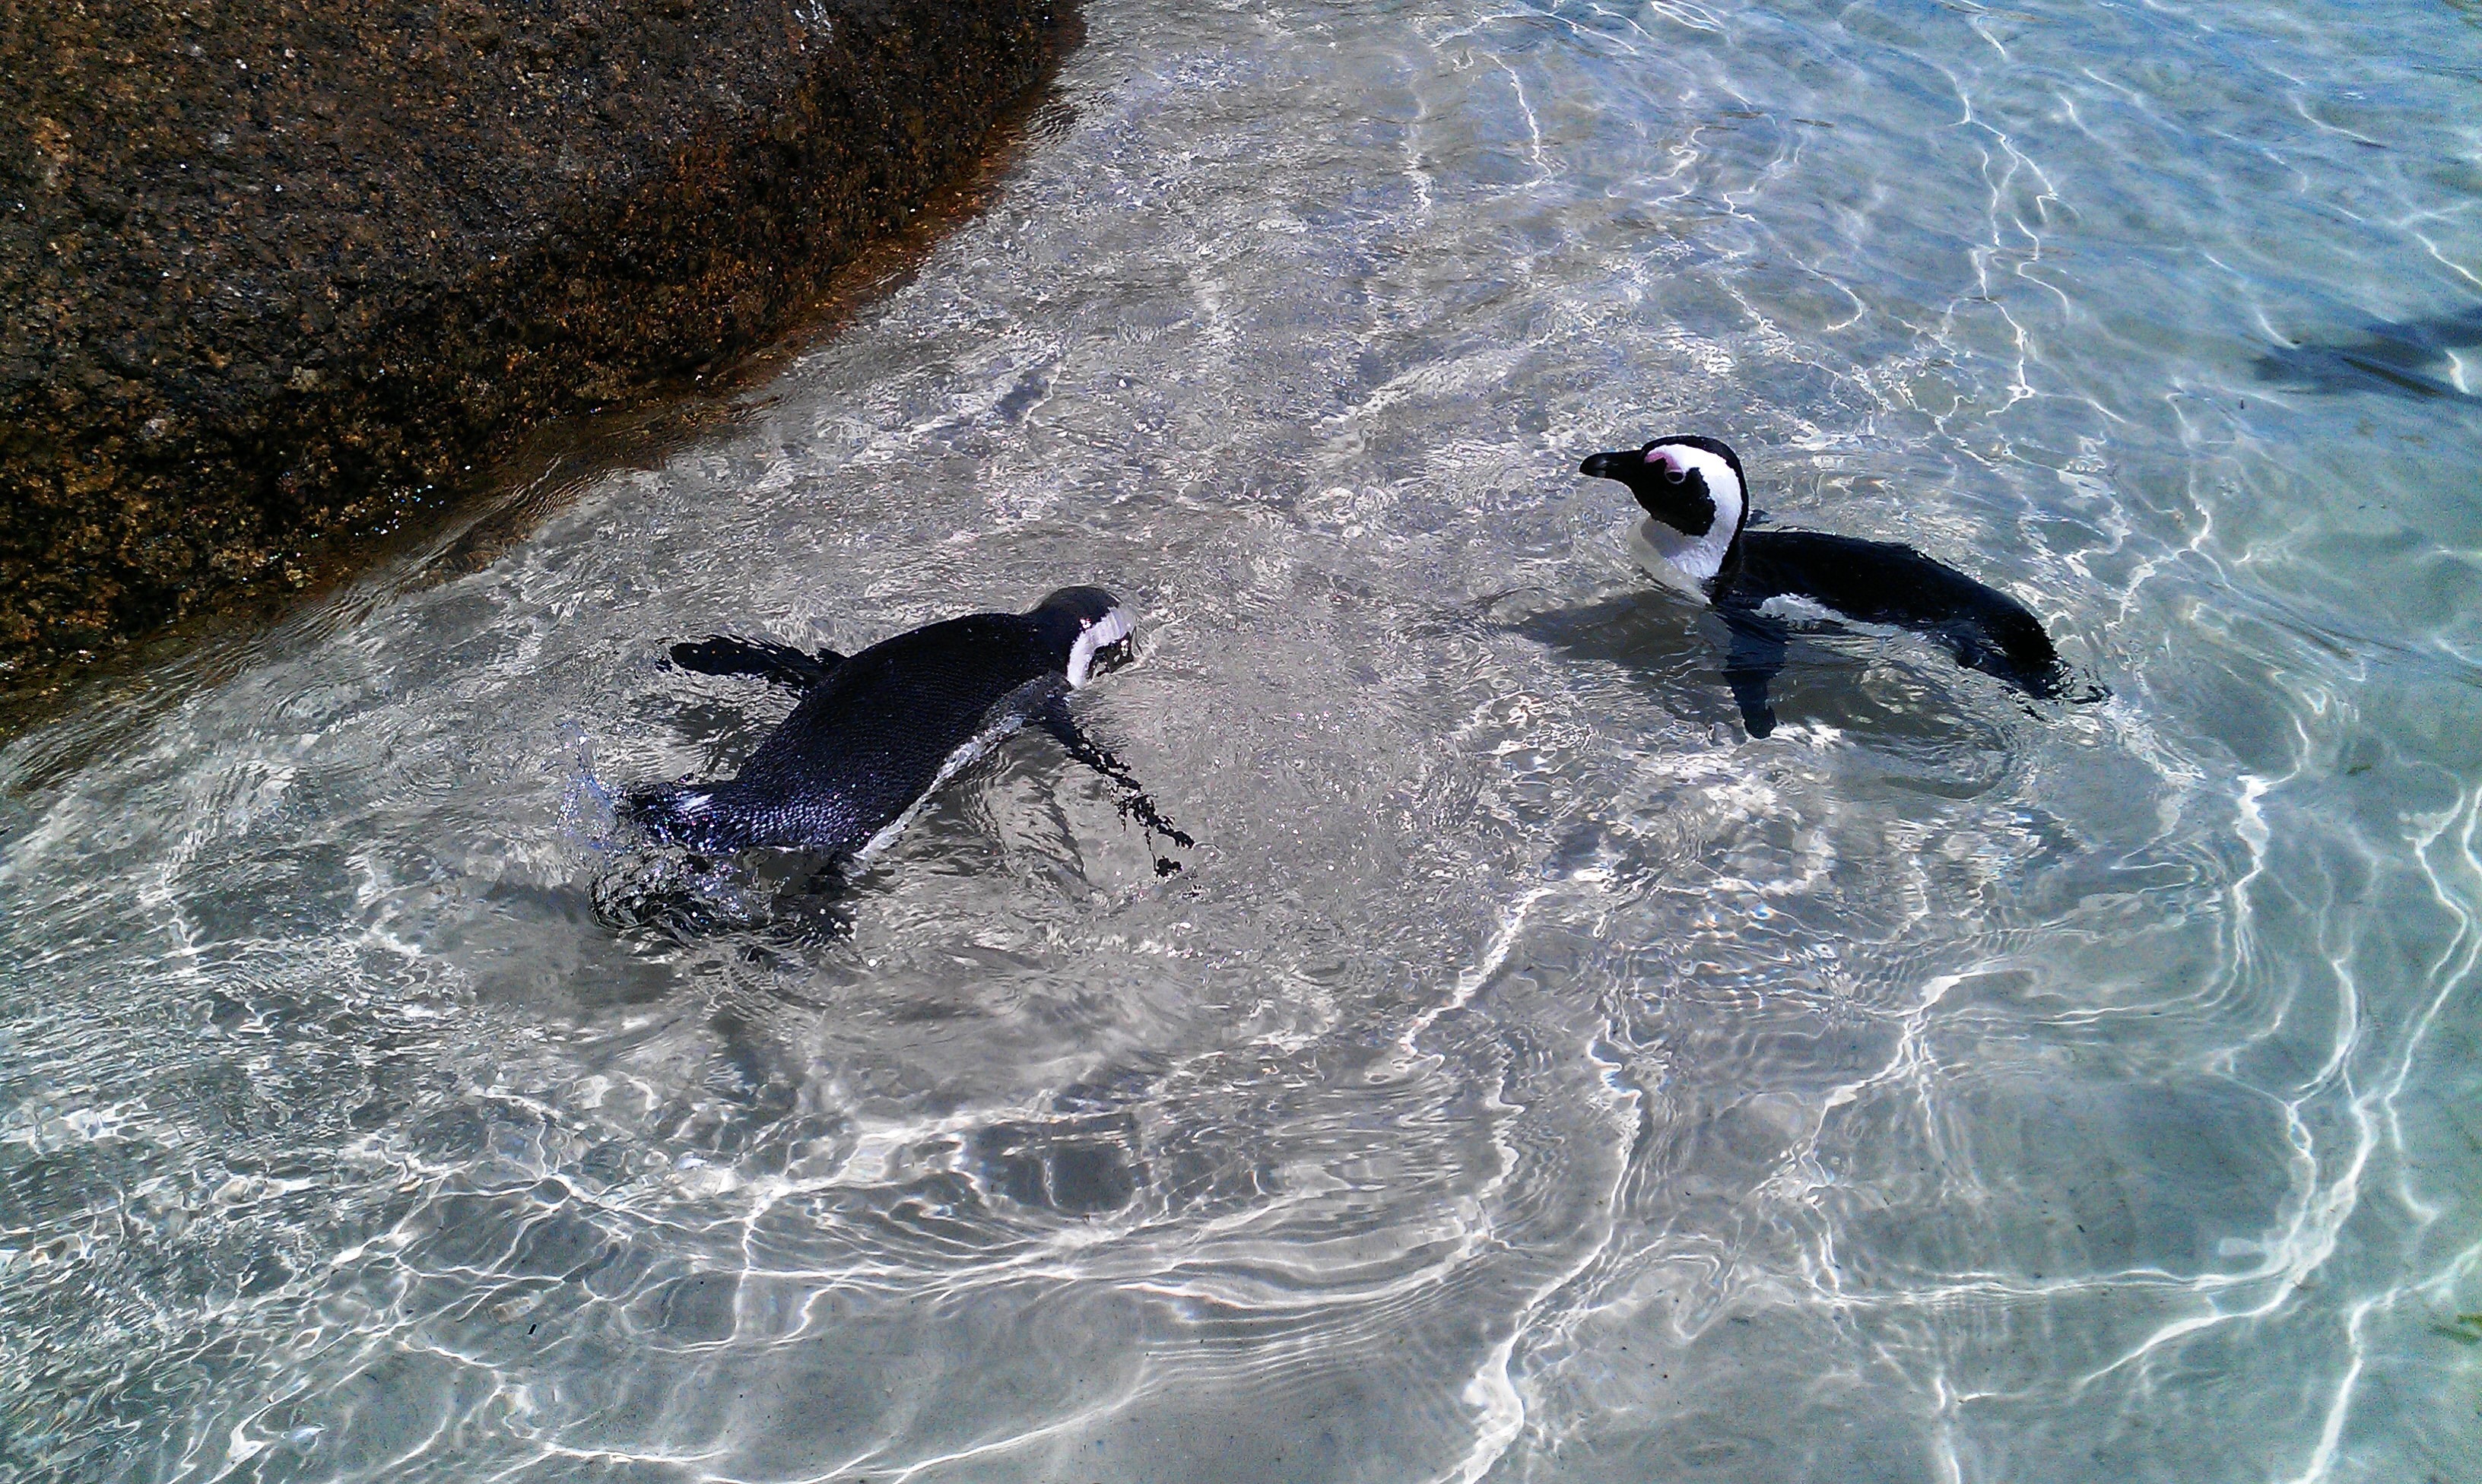
sea, water, bird, wave, birds, duck, vertebrate, penguins, water bird, perching bird